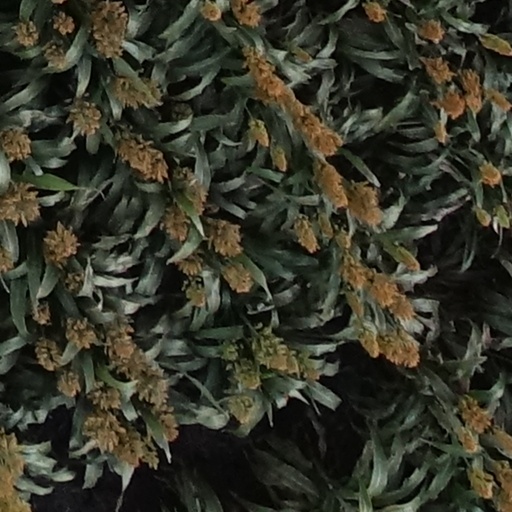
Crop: sorghum